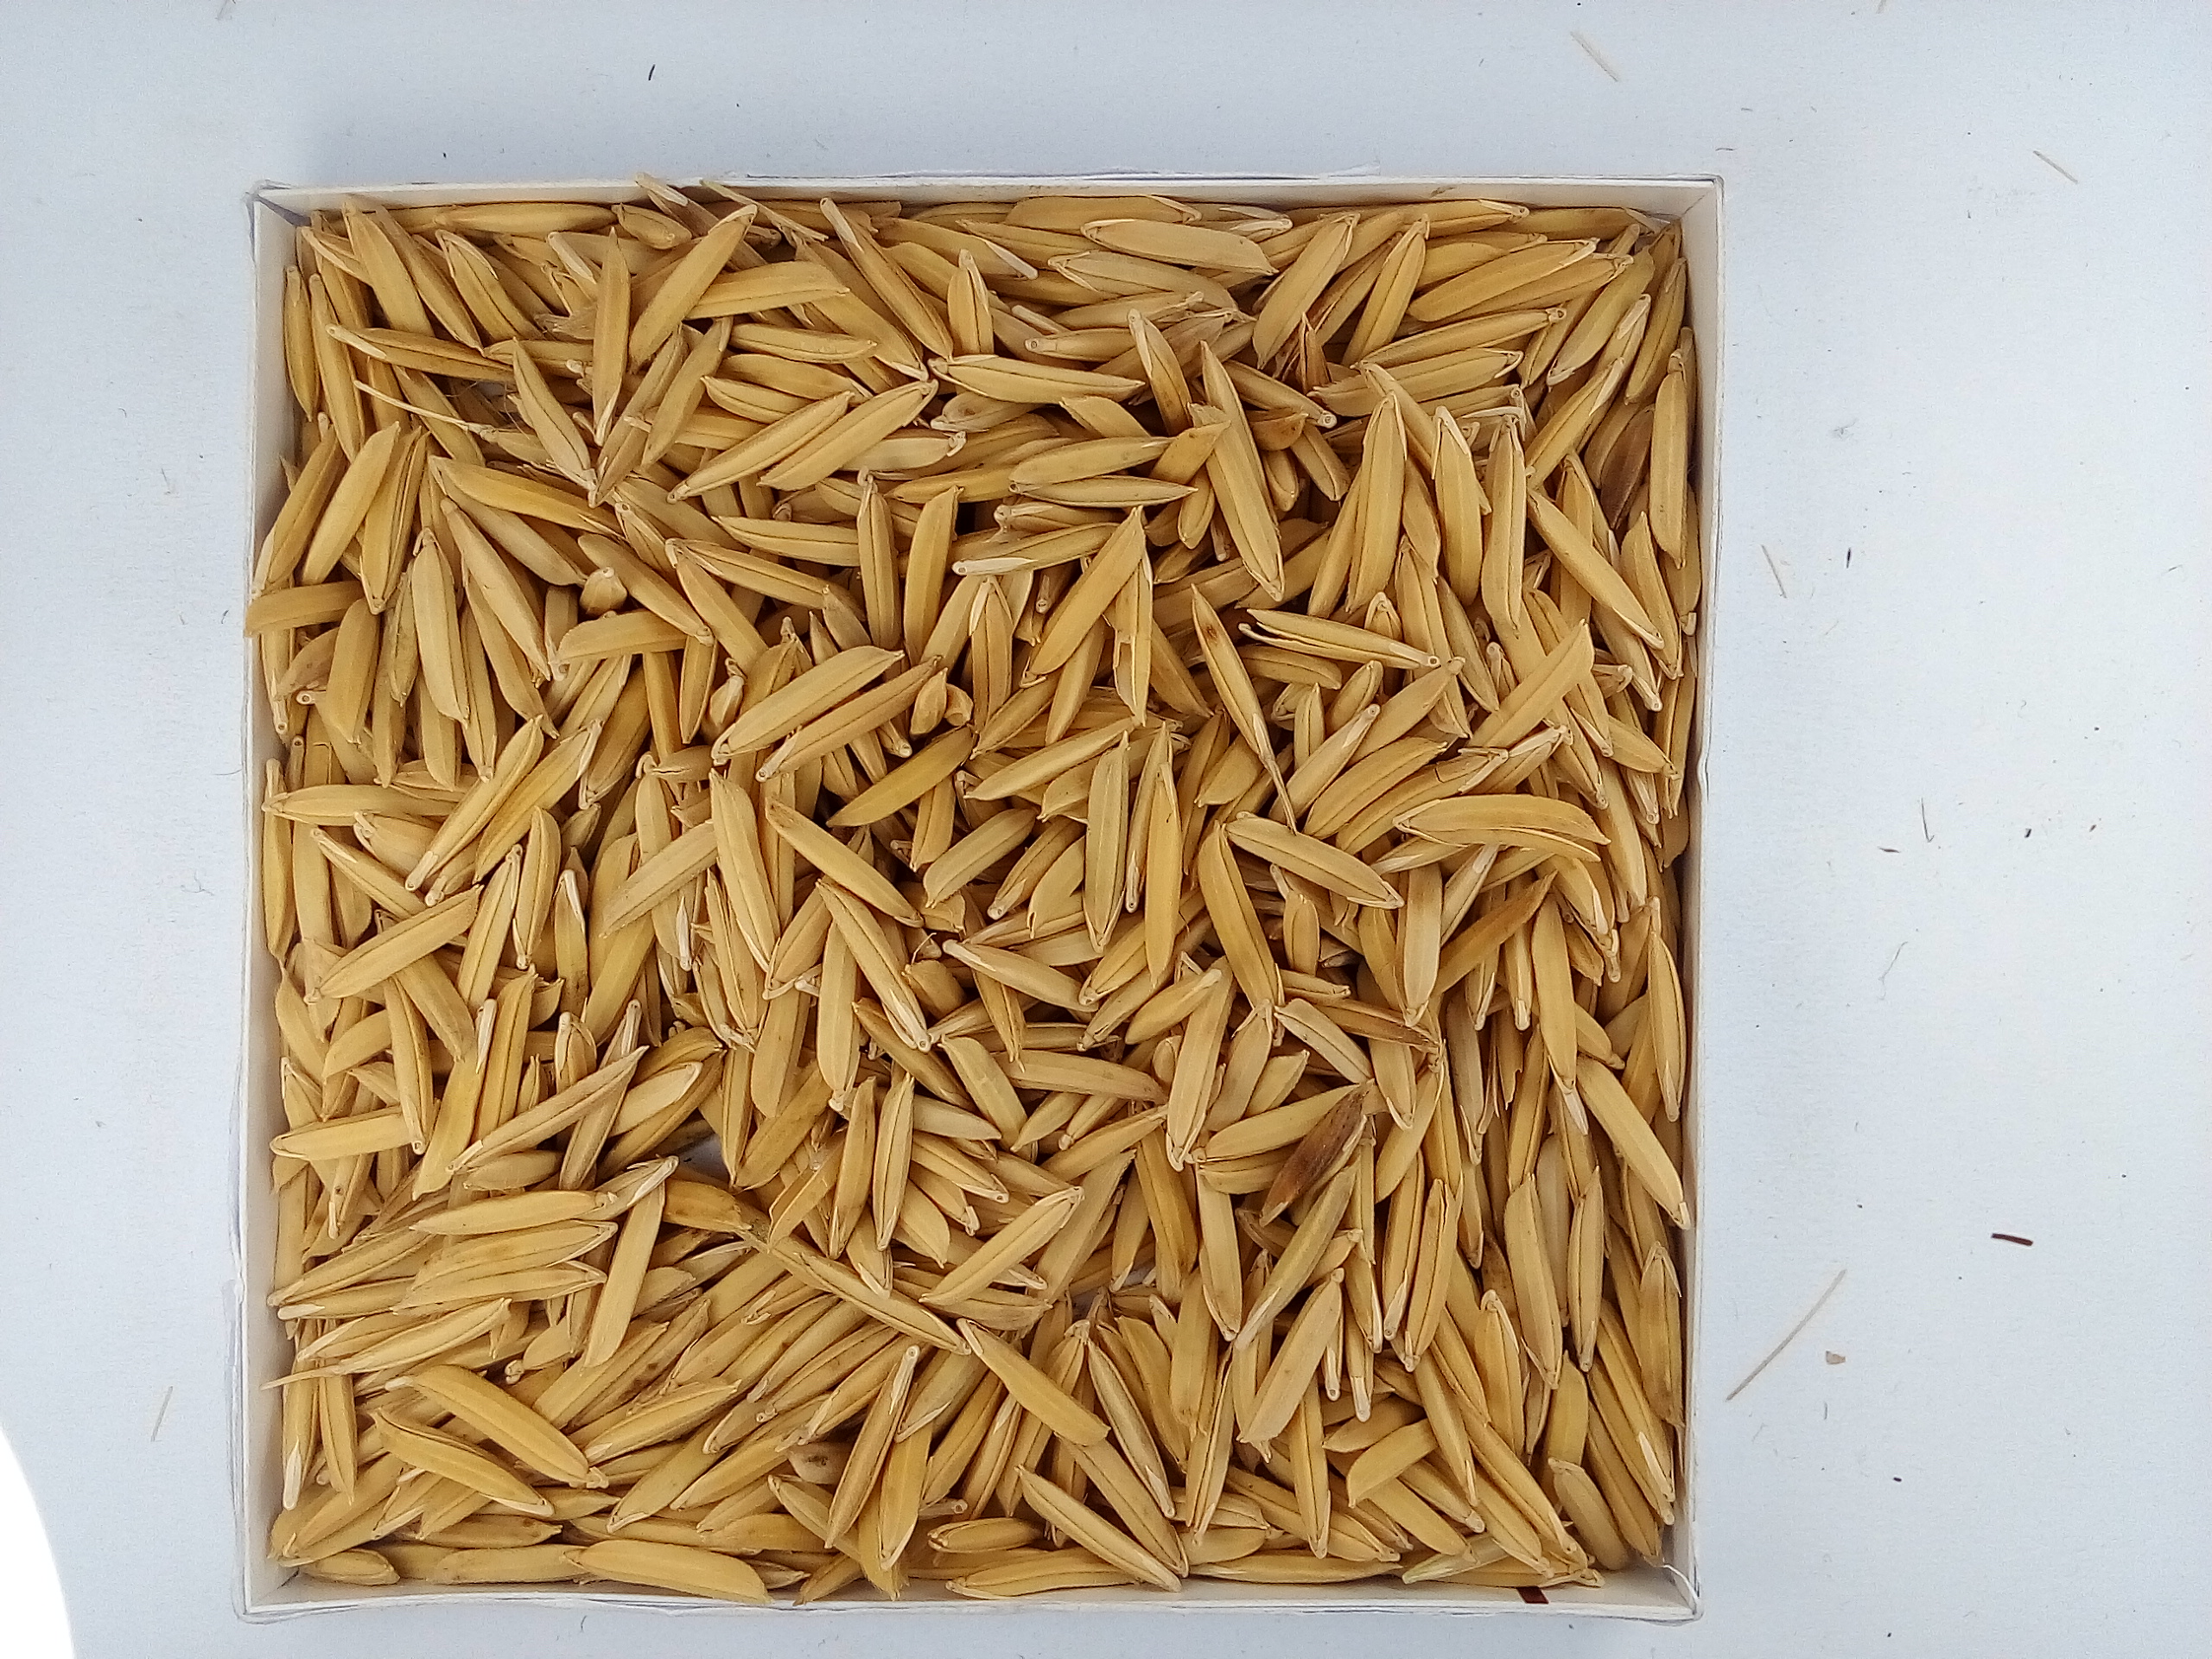
Rice seed variety: Unknown